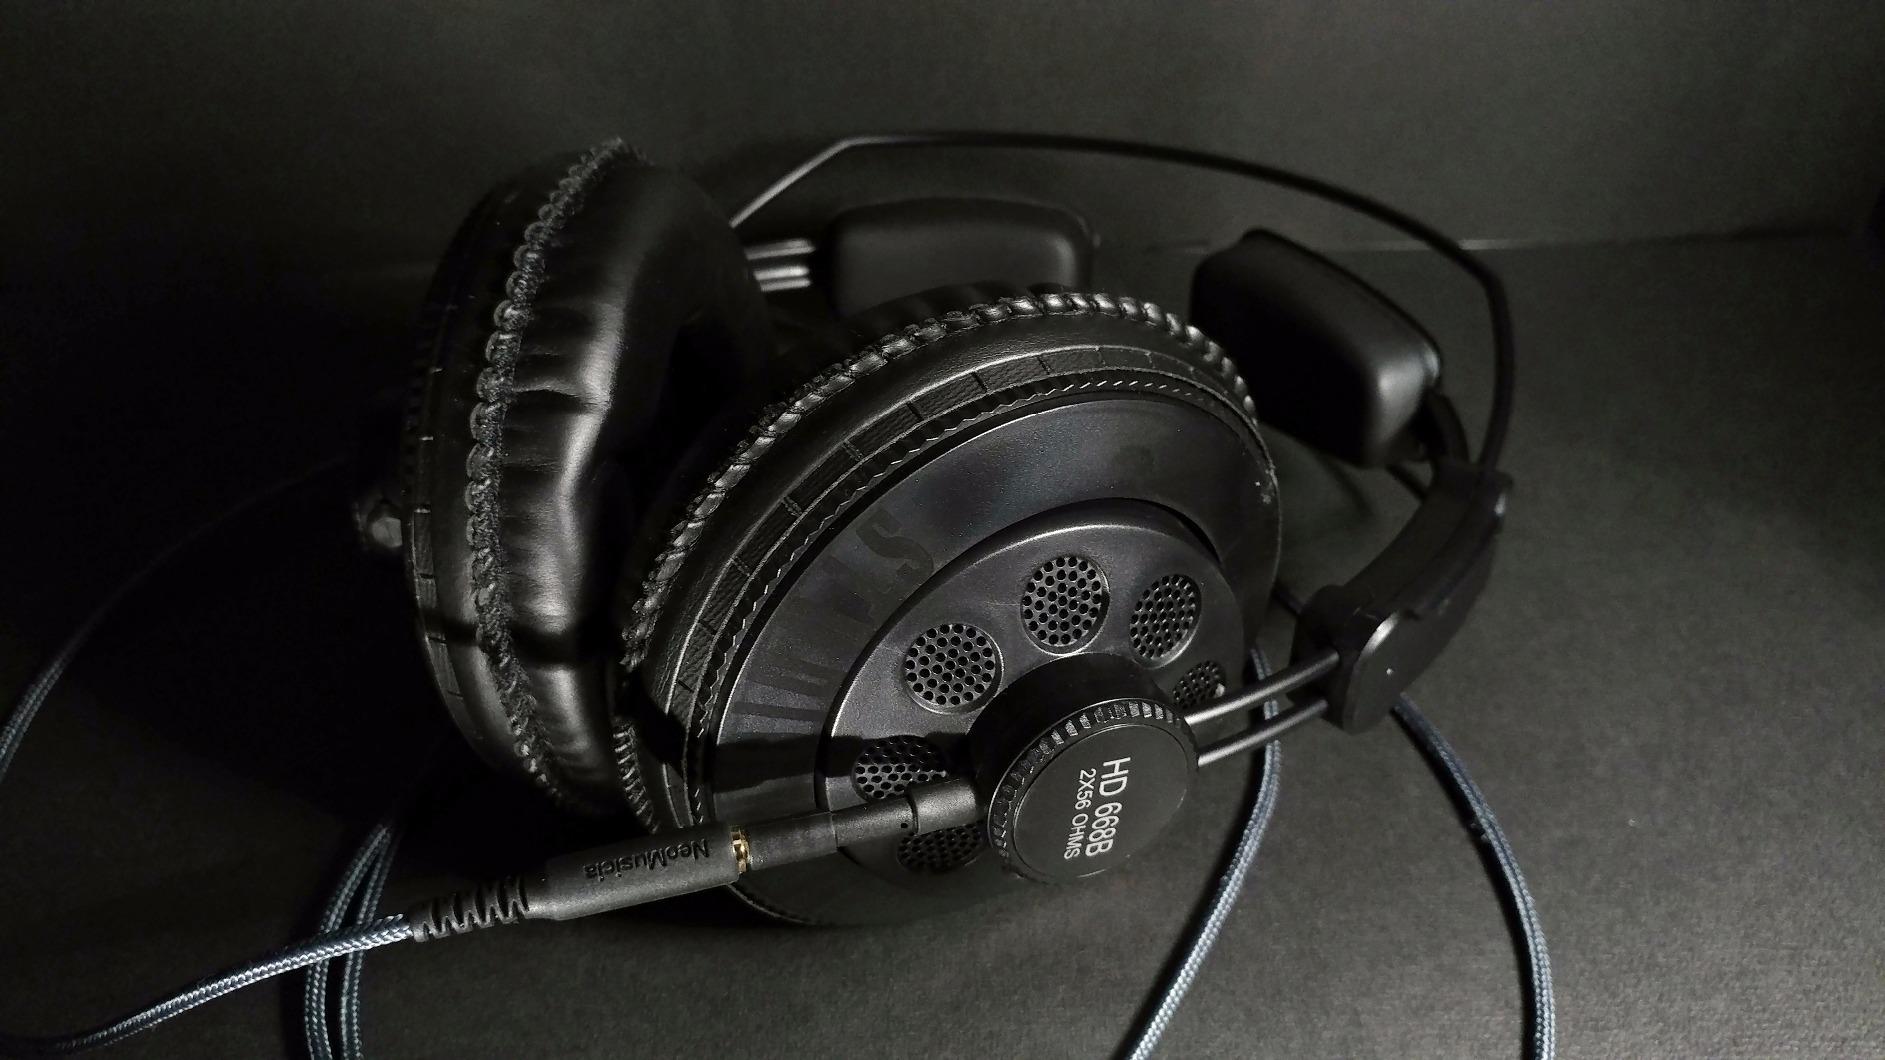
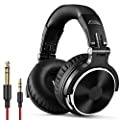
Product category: headphones
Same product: no